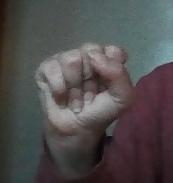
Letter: saad